Art Hoppe

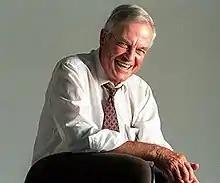
Hoppe in 1994

Arthur Watterson Hoppe (April 23, 1925 – February 1, 2000) was a popular columnist for the "San Francisco Chronicle" for more than 40 years. He was known for satirical and allegorical columns that skewered the self-important. Many columns featured whimsical characters such as expert-in-all-things Homer T. Pettibone and a presidential candidate named Nobody. Occasionally, Hoppe reined in his humor for poignant columns on serious topics, such as "To Root Against Your Country," a noted 1971 column against the Vietnam War.